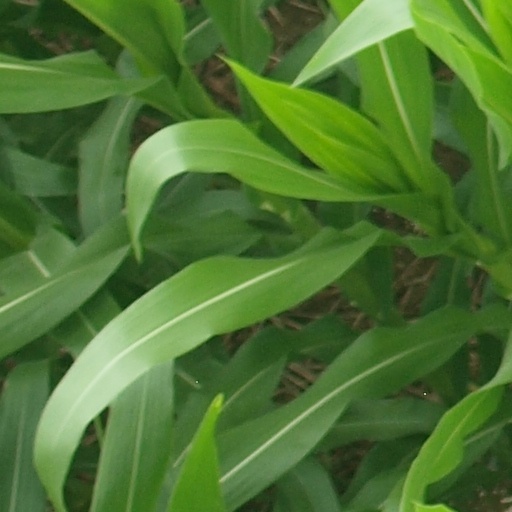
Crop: maize; corn